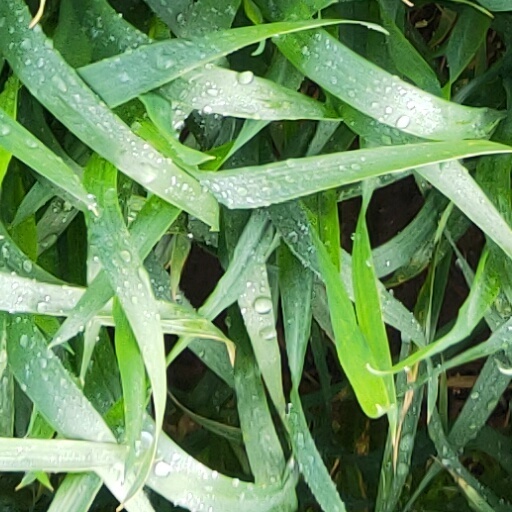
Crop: wheat